Last Man Standing (novel)

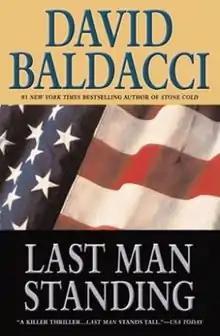
Hardcover edition

Last Man Standing is a crime thriller novel written by David Baldacci and released on November 6, 2001 by Warner Books. The novel depicts an ambush on an FBI Hostage Rescue Team unit and the titular sole survivor's investigation into how it happened and who could be responsible for it.